Ministry of Defence (Thailand)

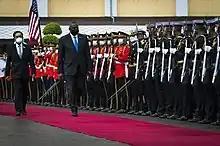
Prime Minister and Minister of Defence Prayut Chan-o-cha welcomes Secretary of Defense Lloyd J. Austin III at Ministry of Defence HQ in 2022

Initially, the Ministry was called "Krom Kalahom" and its head was called "Samuha Kalahom", and it was charged with the protection of the southern border. It was founded in the Ayutthaya period and was retained throughout the Rattanakosin period. The ministry in its current design was formed in 1887, by the order of King Chulalongkorn, to create a permanent military command. This was a result of the increasing threat posed by Western powers. The ministry was first housed in an old horse-and-elephant stable opposite the Grand Palace. A new European-style building was erected to house it. At first the ministry only commanded the army (founded in 1847), but then it incorporated the navy (founded in 1887), and finally, the air force (founded in 1913).